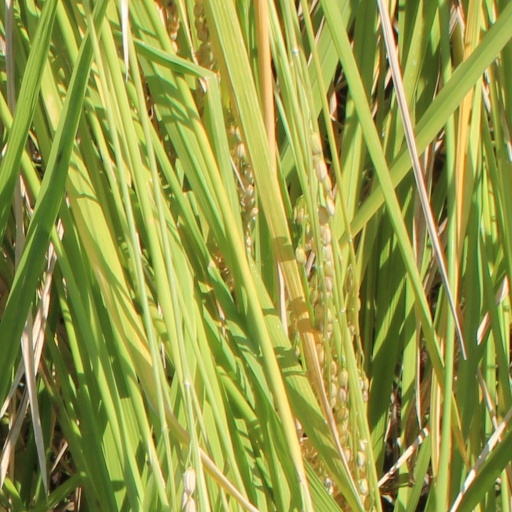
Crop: rice